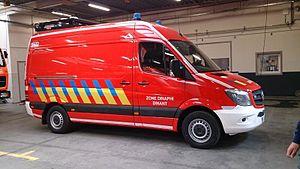
Camionnette des pompiers de Dinant, en Belgique
La zone de secours Dinaphi est l'une des 34 zones de secours de Belgique et l'une des 3 zones de la province de Namur.